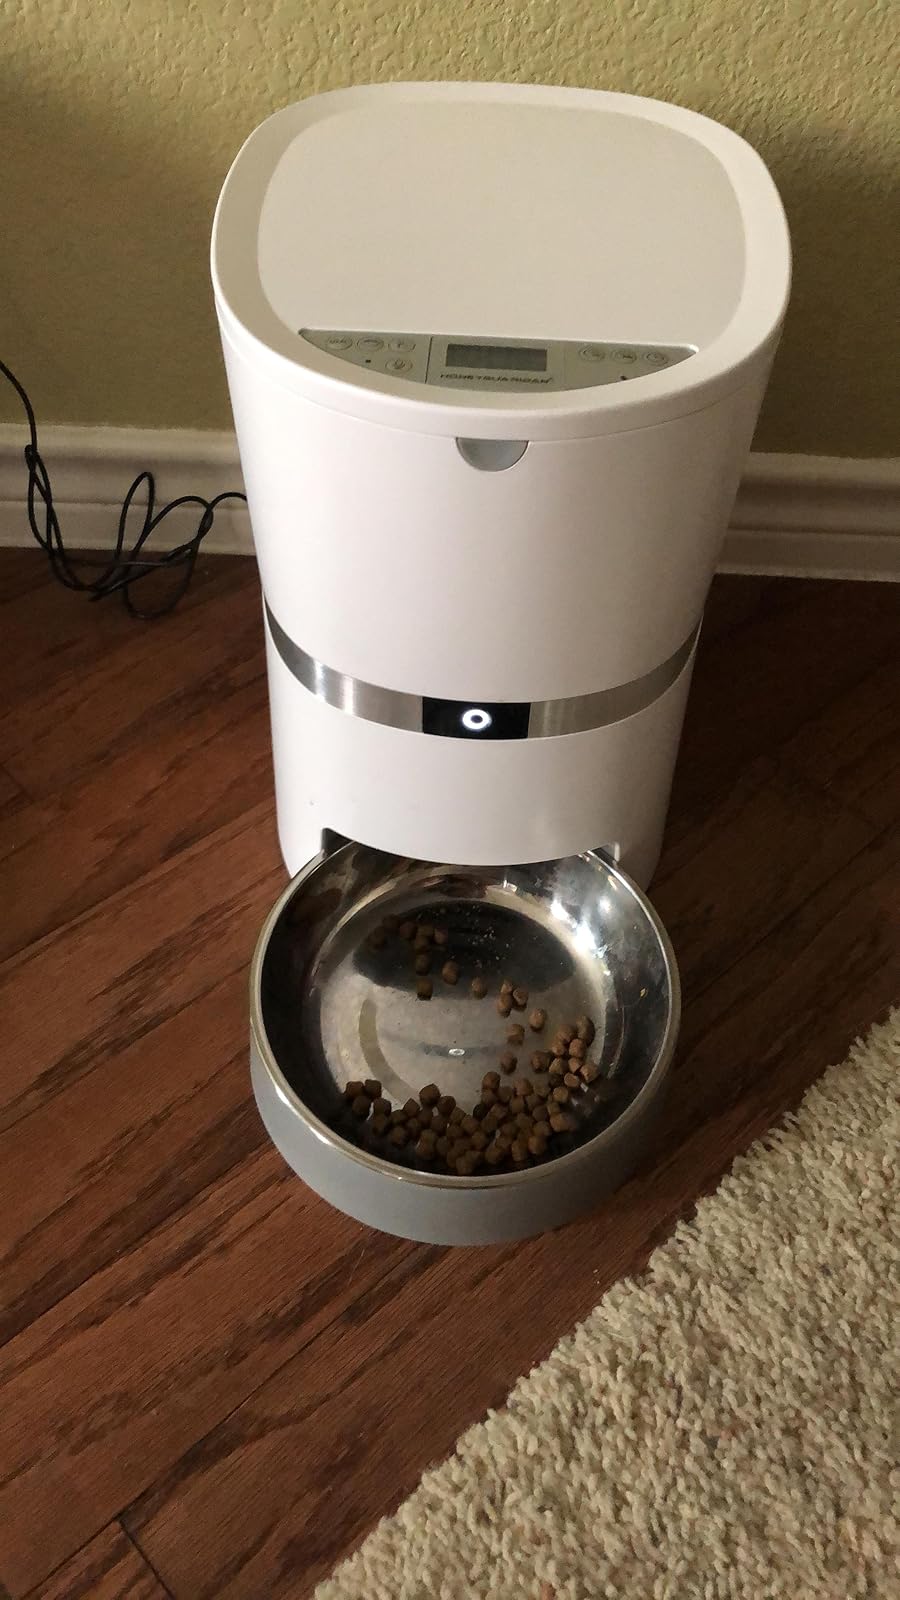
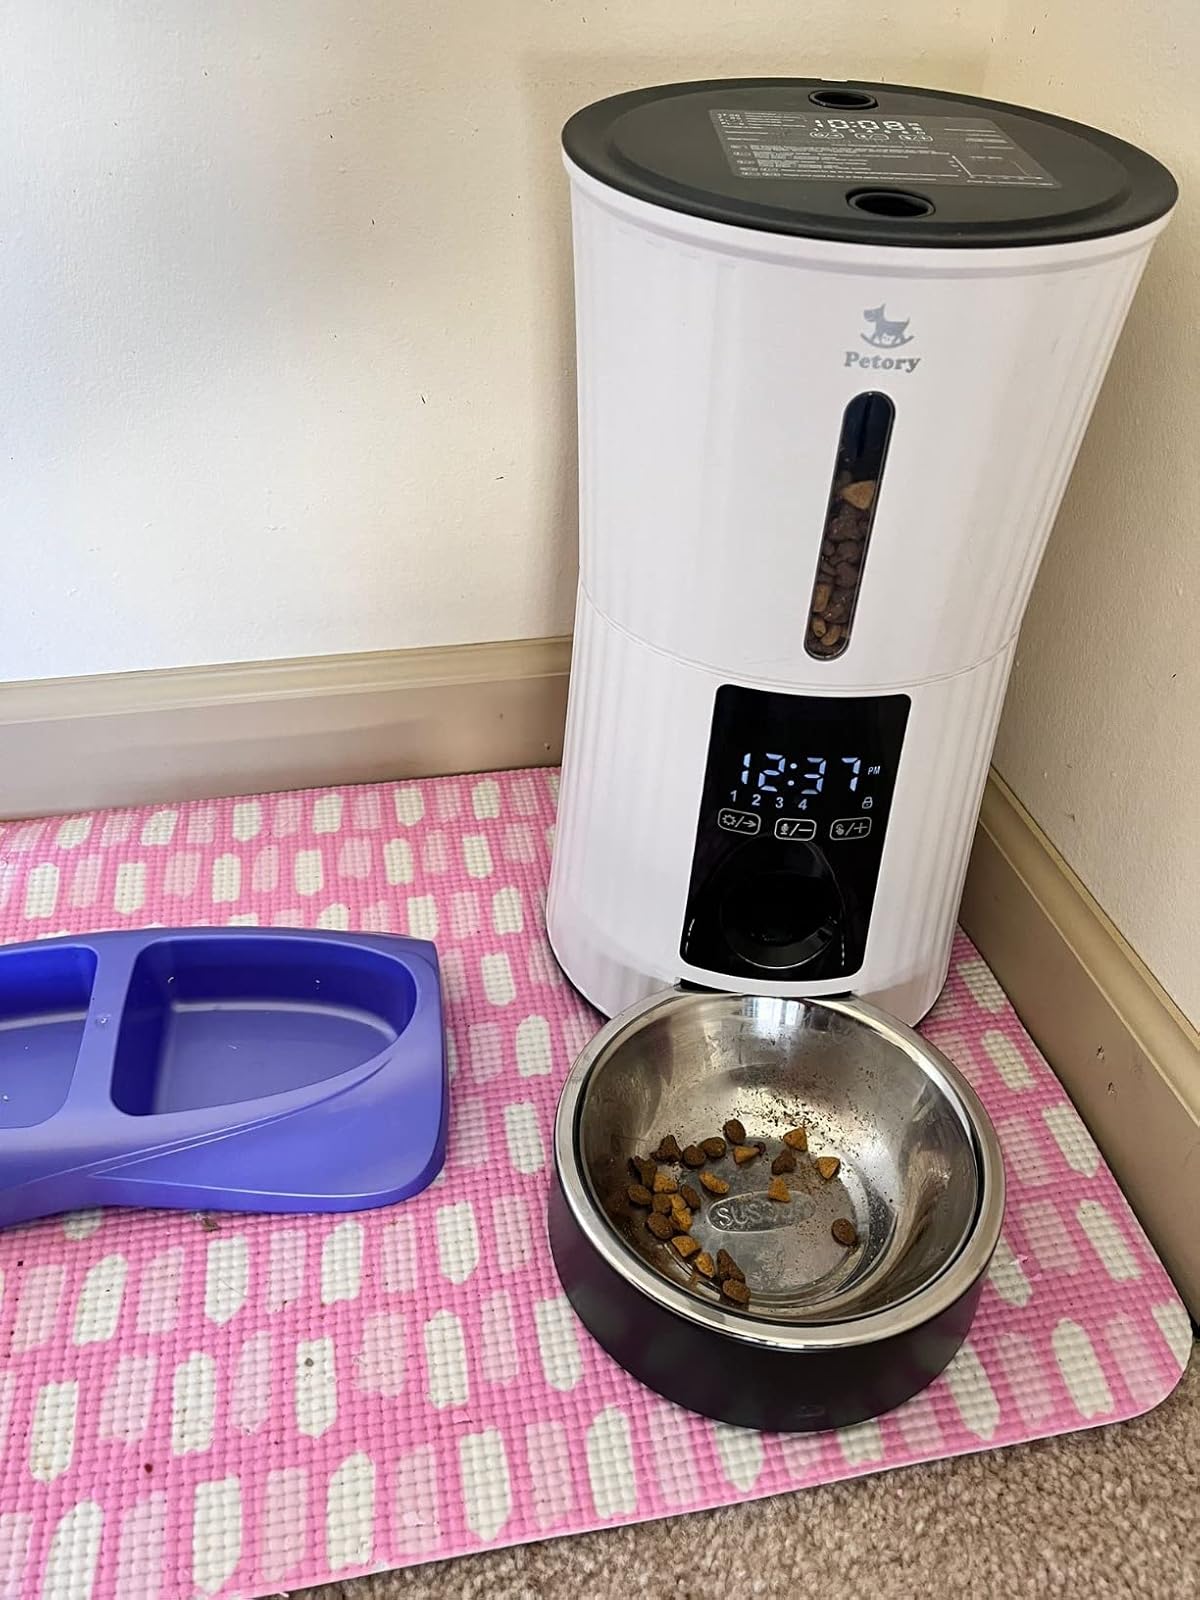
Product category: items_feeder
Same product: no